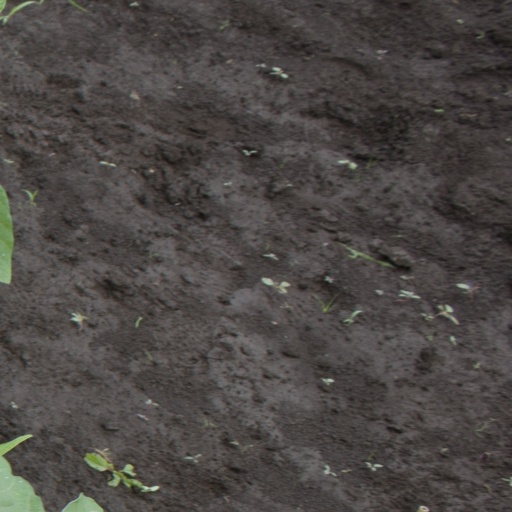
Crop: soybean